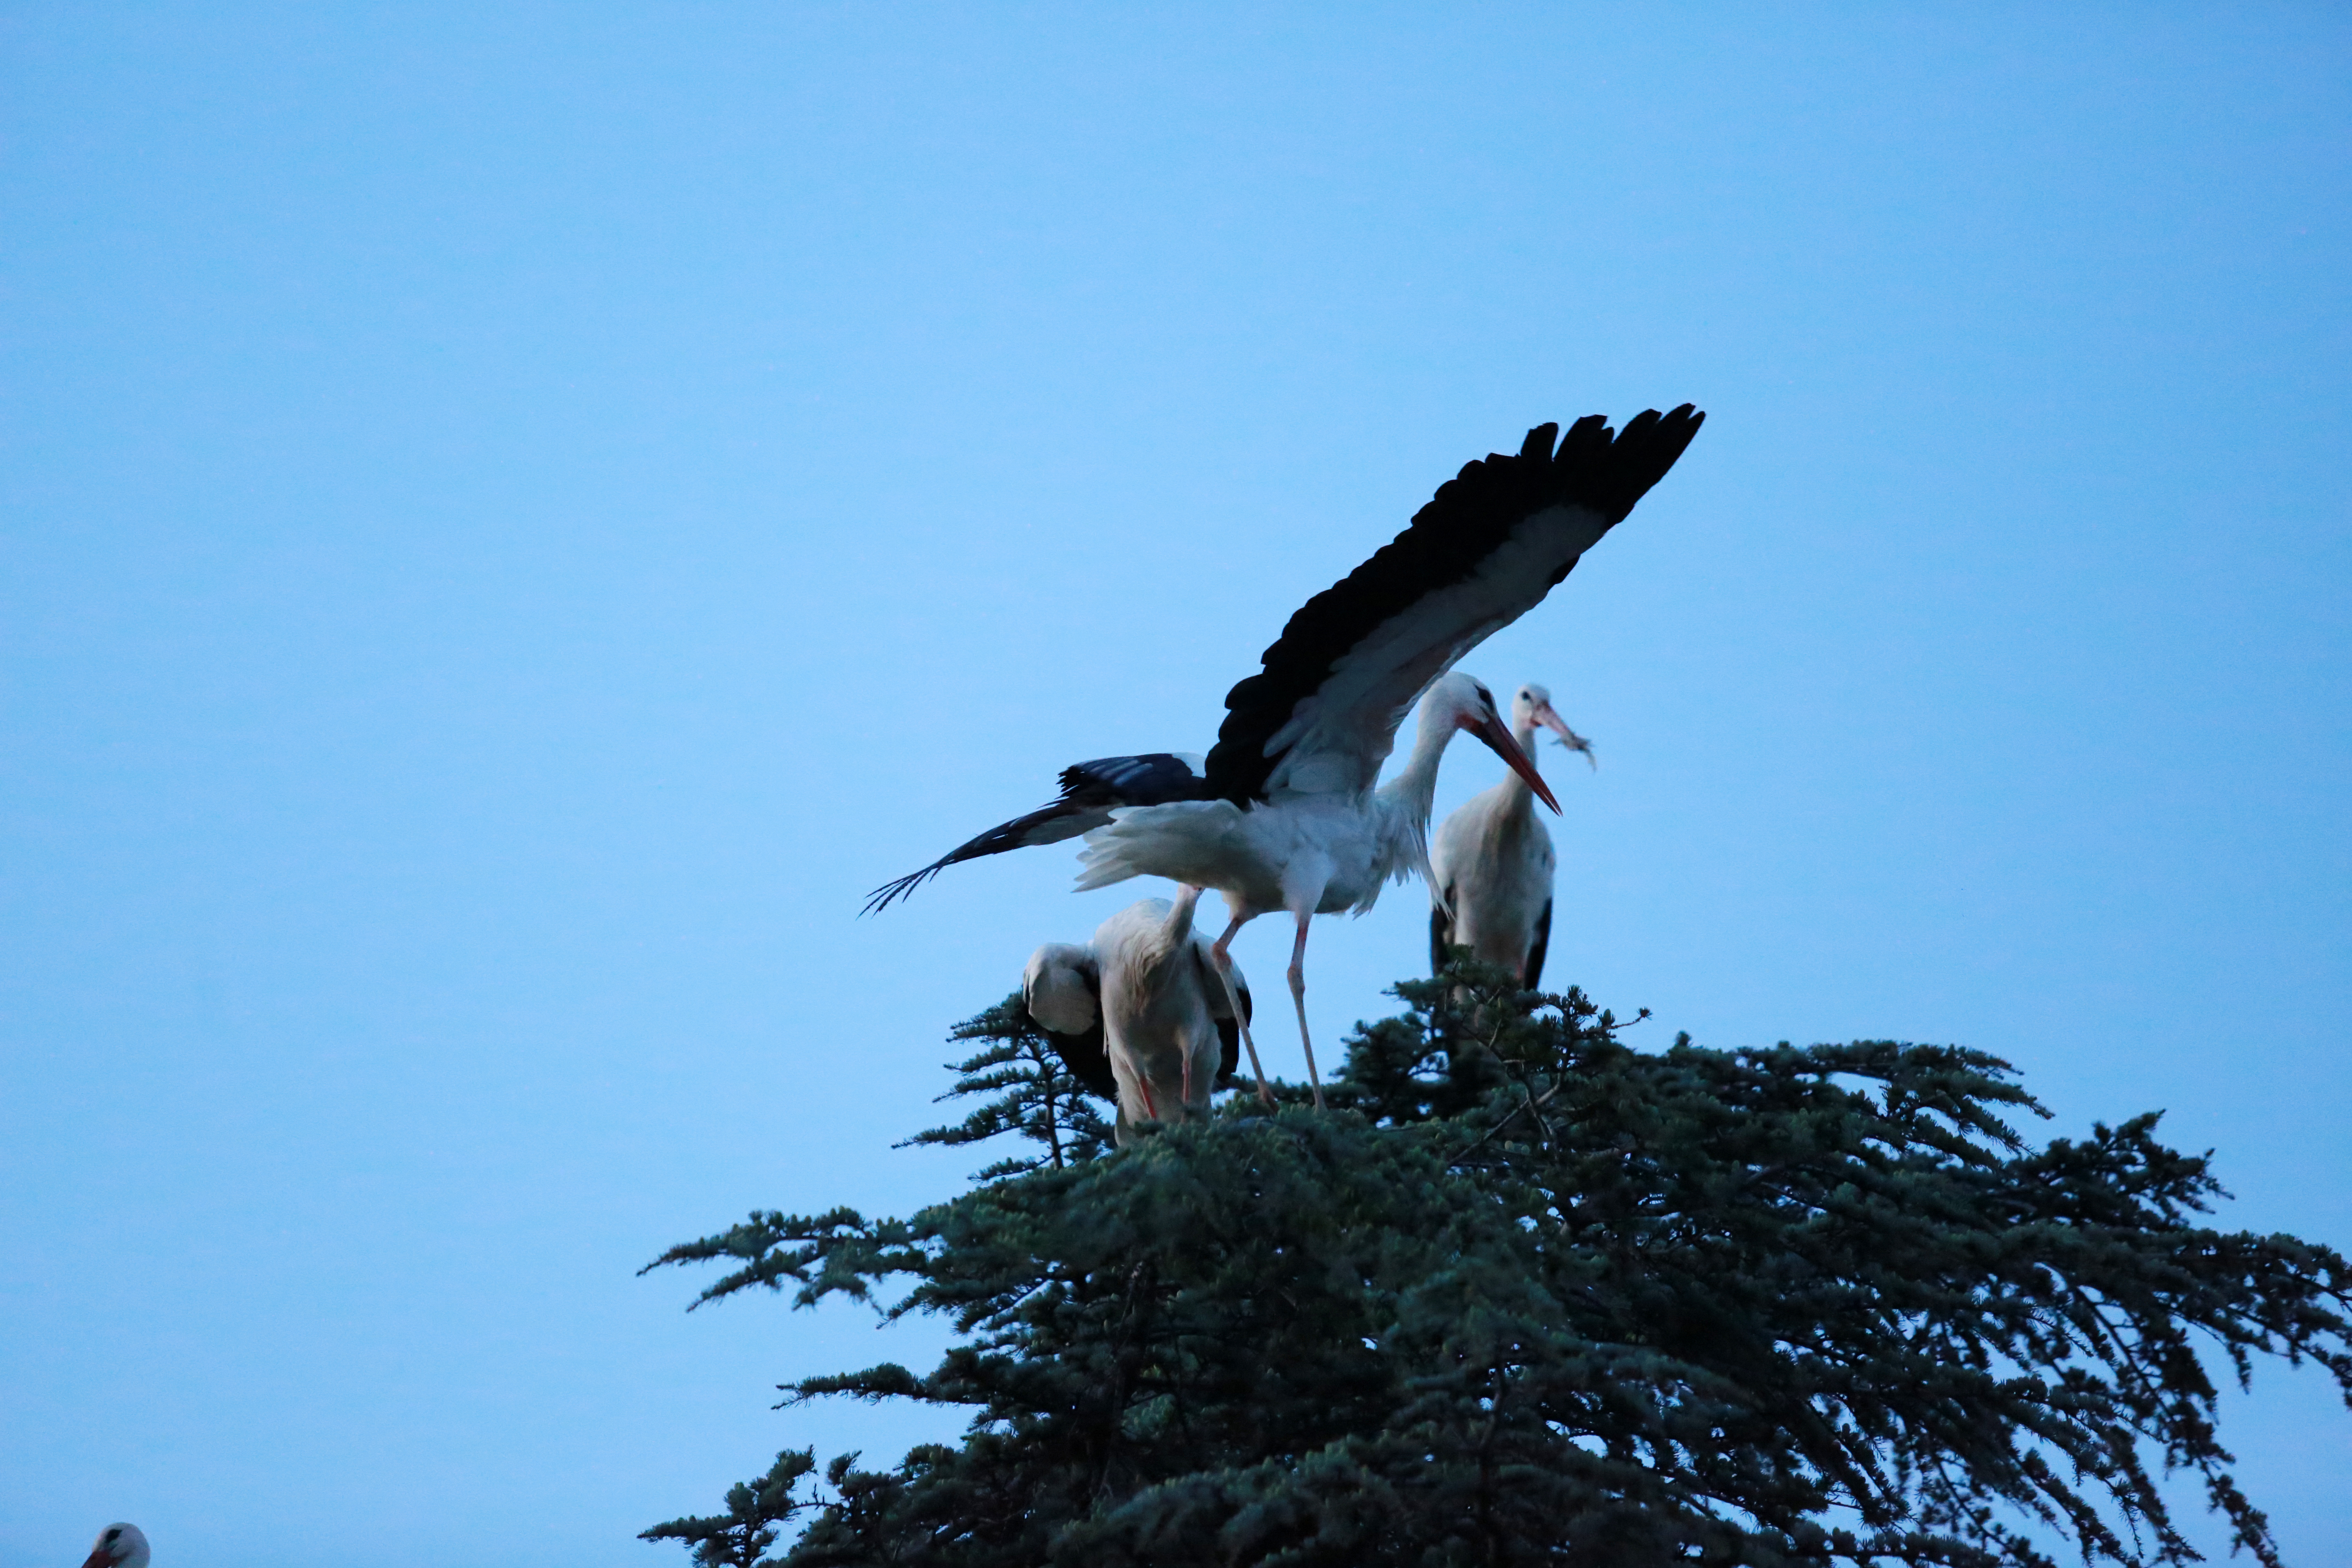
bird, wing, seabird, transit, france, europe, canon, fauna, stork, midi, passage, vertebrate, montpellier, migration, southfrance, sdfrankreich, zuidfrankrijk, mditerrane, languedocroussillon, hrault, jacou, exterieur, climat, findt, saison, soire, oiseaux, envols, storch, cigognes, echassiers, ciconiiformes